Chromosome 1

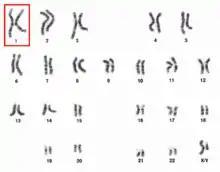
Chromosome 1 pair in human male karyogram.

Chromosome 1 is the designation for the largest human chromosome. Humans have two copies of chromosome 1, as they do with all of the autosomes, which are the non-sex chromosomes. Chromosome 1 spans about 249 million nucleotide base pairs, which are the basic units of information for DNA. It represents about 8% of the total DNA in human cells.